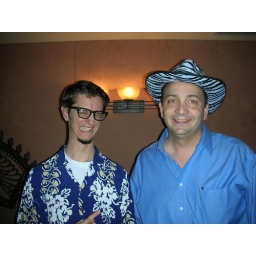
Chris Stalmak and Ed Schipul are wow-ed by the power of the white tiger fedora.